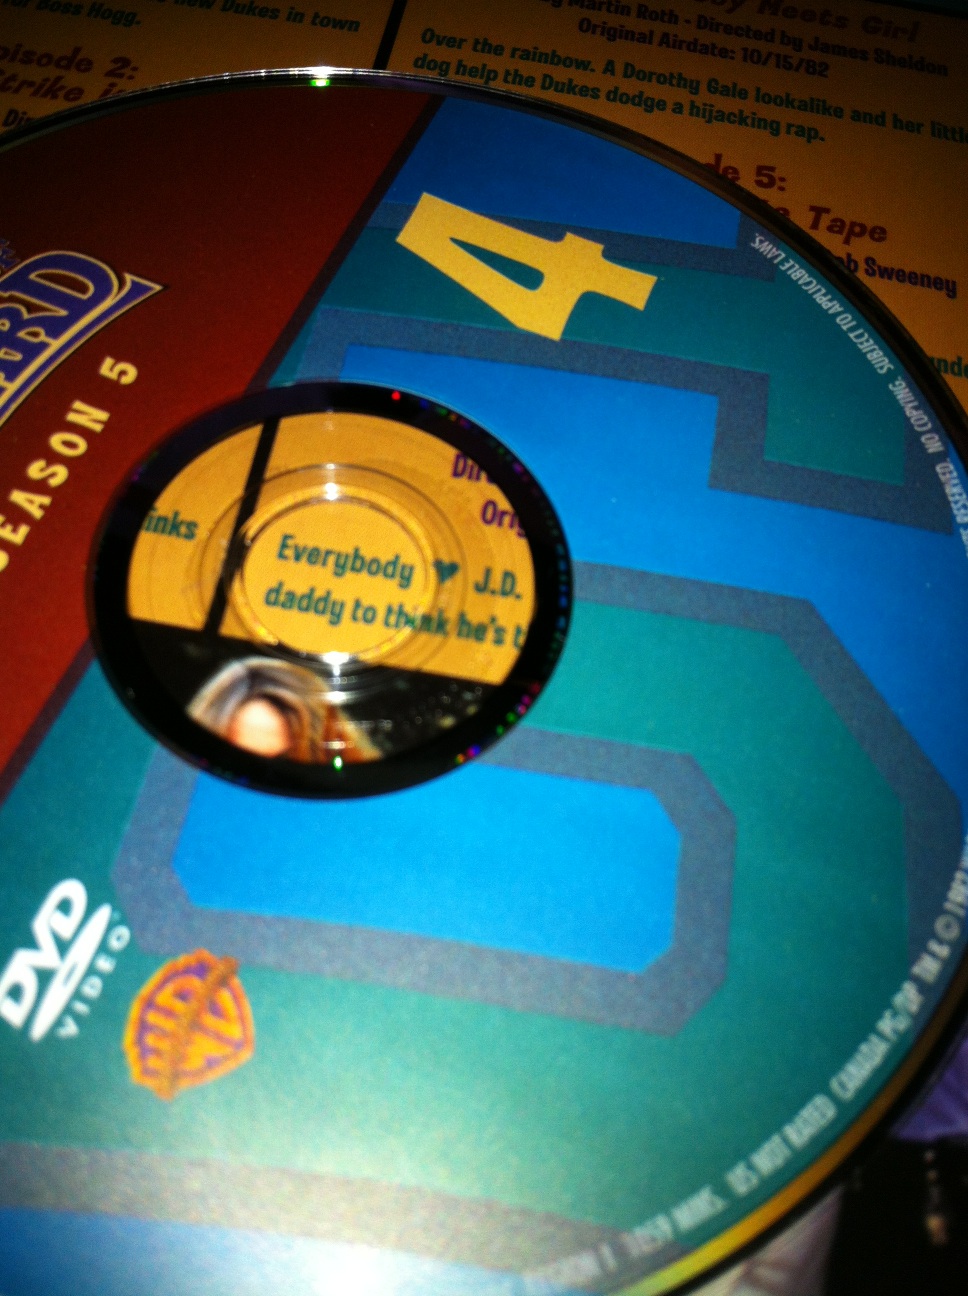Question: What number is on the CD?
Answer: 4